Daniel Van Buyten

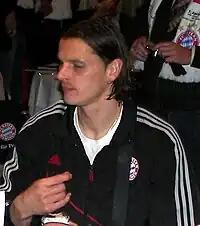
Van Buyten with Bayern Munich in 2010

Arguably Van Buyten's most valuable contribution in his debut season, however, came against Milan on 3 April 2007, in the first-leg of the UEFA Champions League quarter-final. Van Buyten scored two away goals to level the match and give Bayern Munich the advantage in the tie. In the quarter-final encounter against Milan, he scored twice with his left foot, once in the 78th minute to take Bayern to 1–1 and then he scored a stoppage time half-volley.